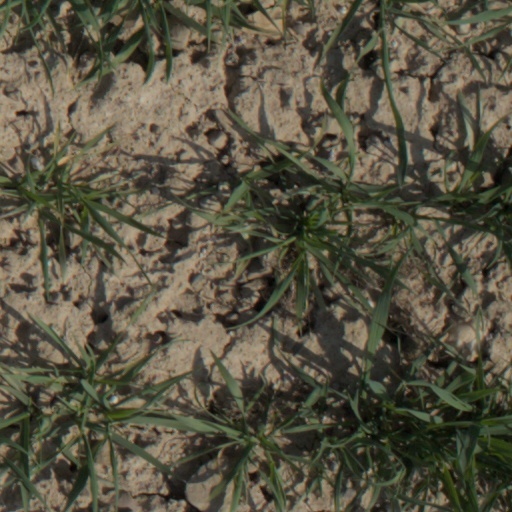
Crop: wheat